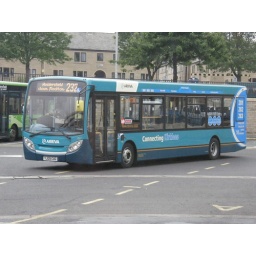
YJ09CUG branded for 281-283 but working service 232, spotted in Huddersfield bus station.